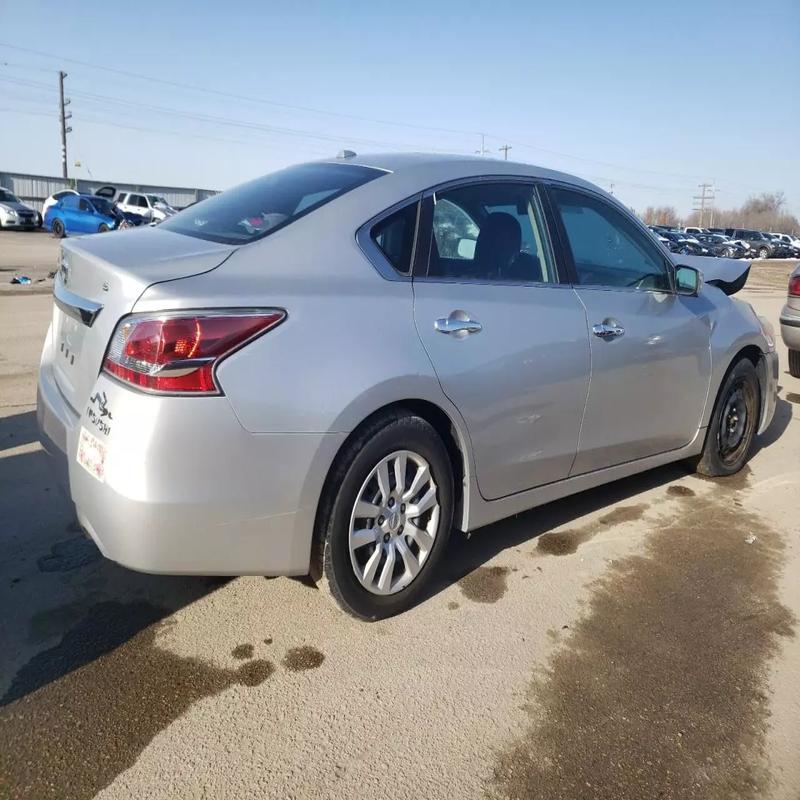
Aucun dommage détecté.
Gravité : aucun